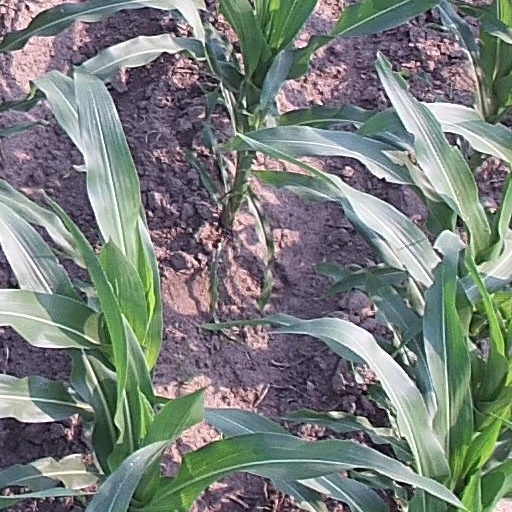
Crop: maize; corn